List of birds of the Canary Islands

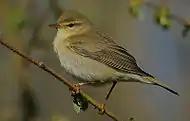
Willow warbler

Shrikes are passerine birds known for their habit of catching other birds and small animals and impaling the uneaten portions of their bodies on thorns. A typical shrike's beak is hooked, like a bird of prey.